Witteric

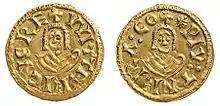
Tremissis minted in Tarraco during his reign and bearing his effigy.

Witteric (Portuguese and Galician: "Viterico"; 565 – April 610) was the Visigoth King of Hispania, Septimania and Galicia. He ruled from 603 to 610.